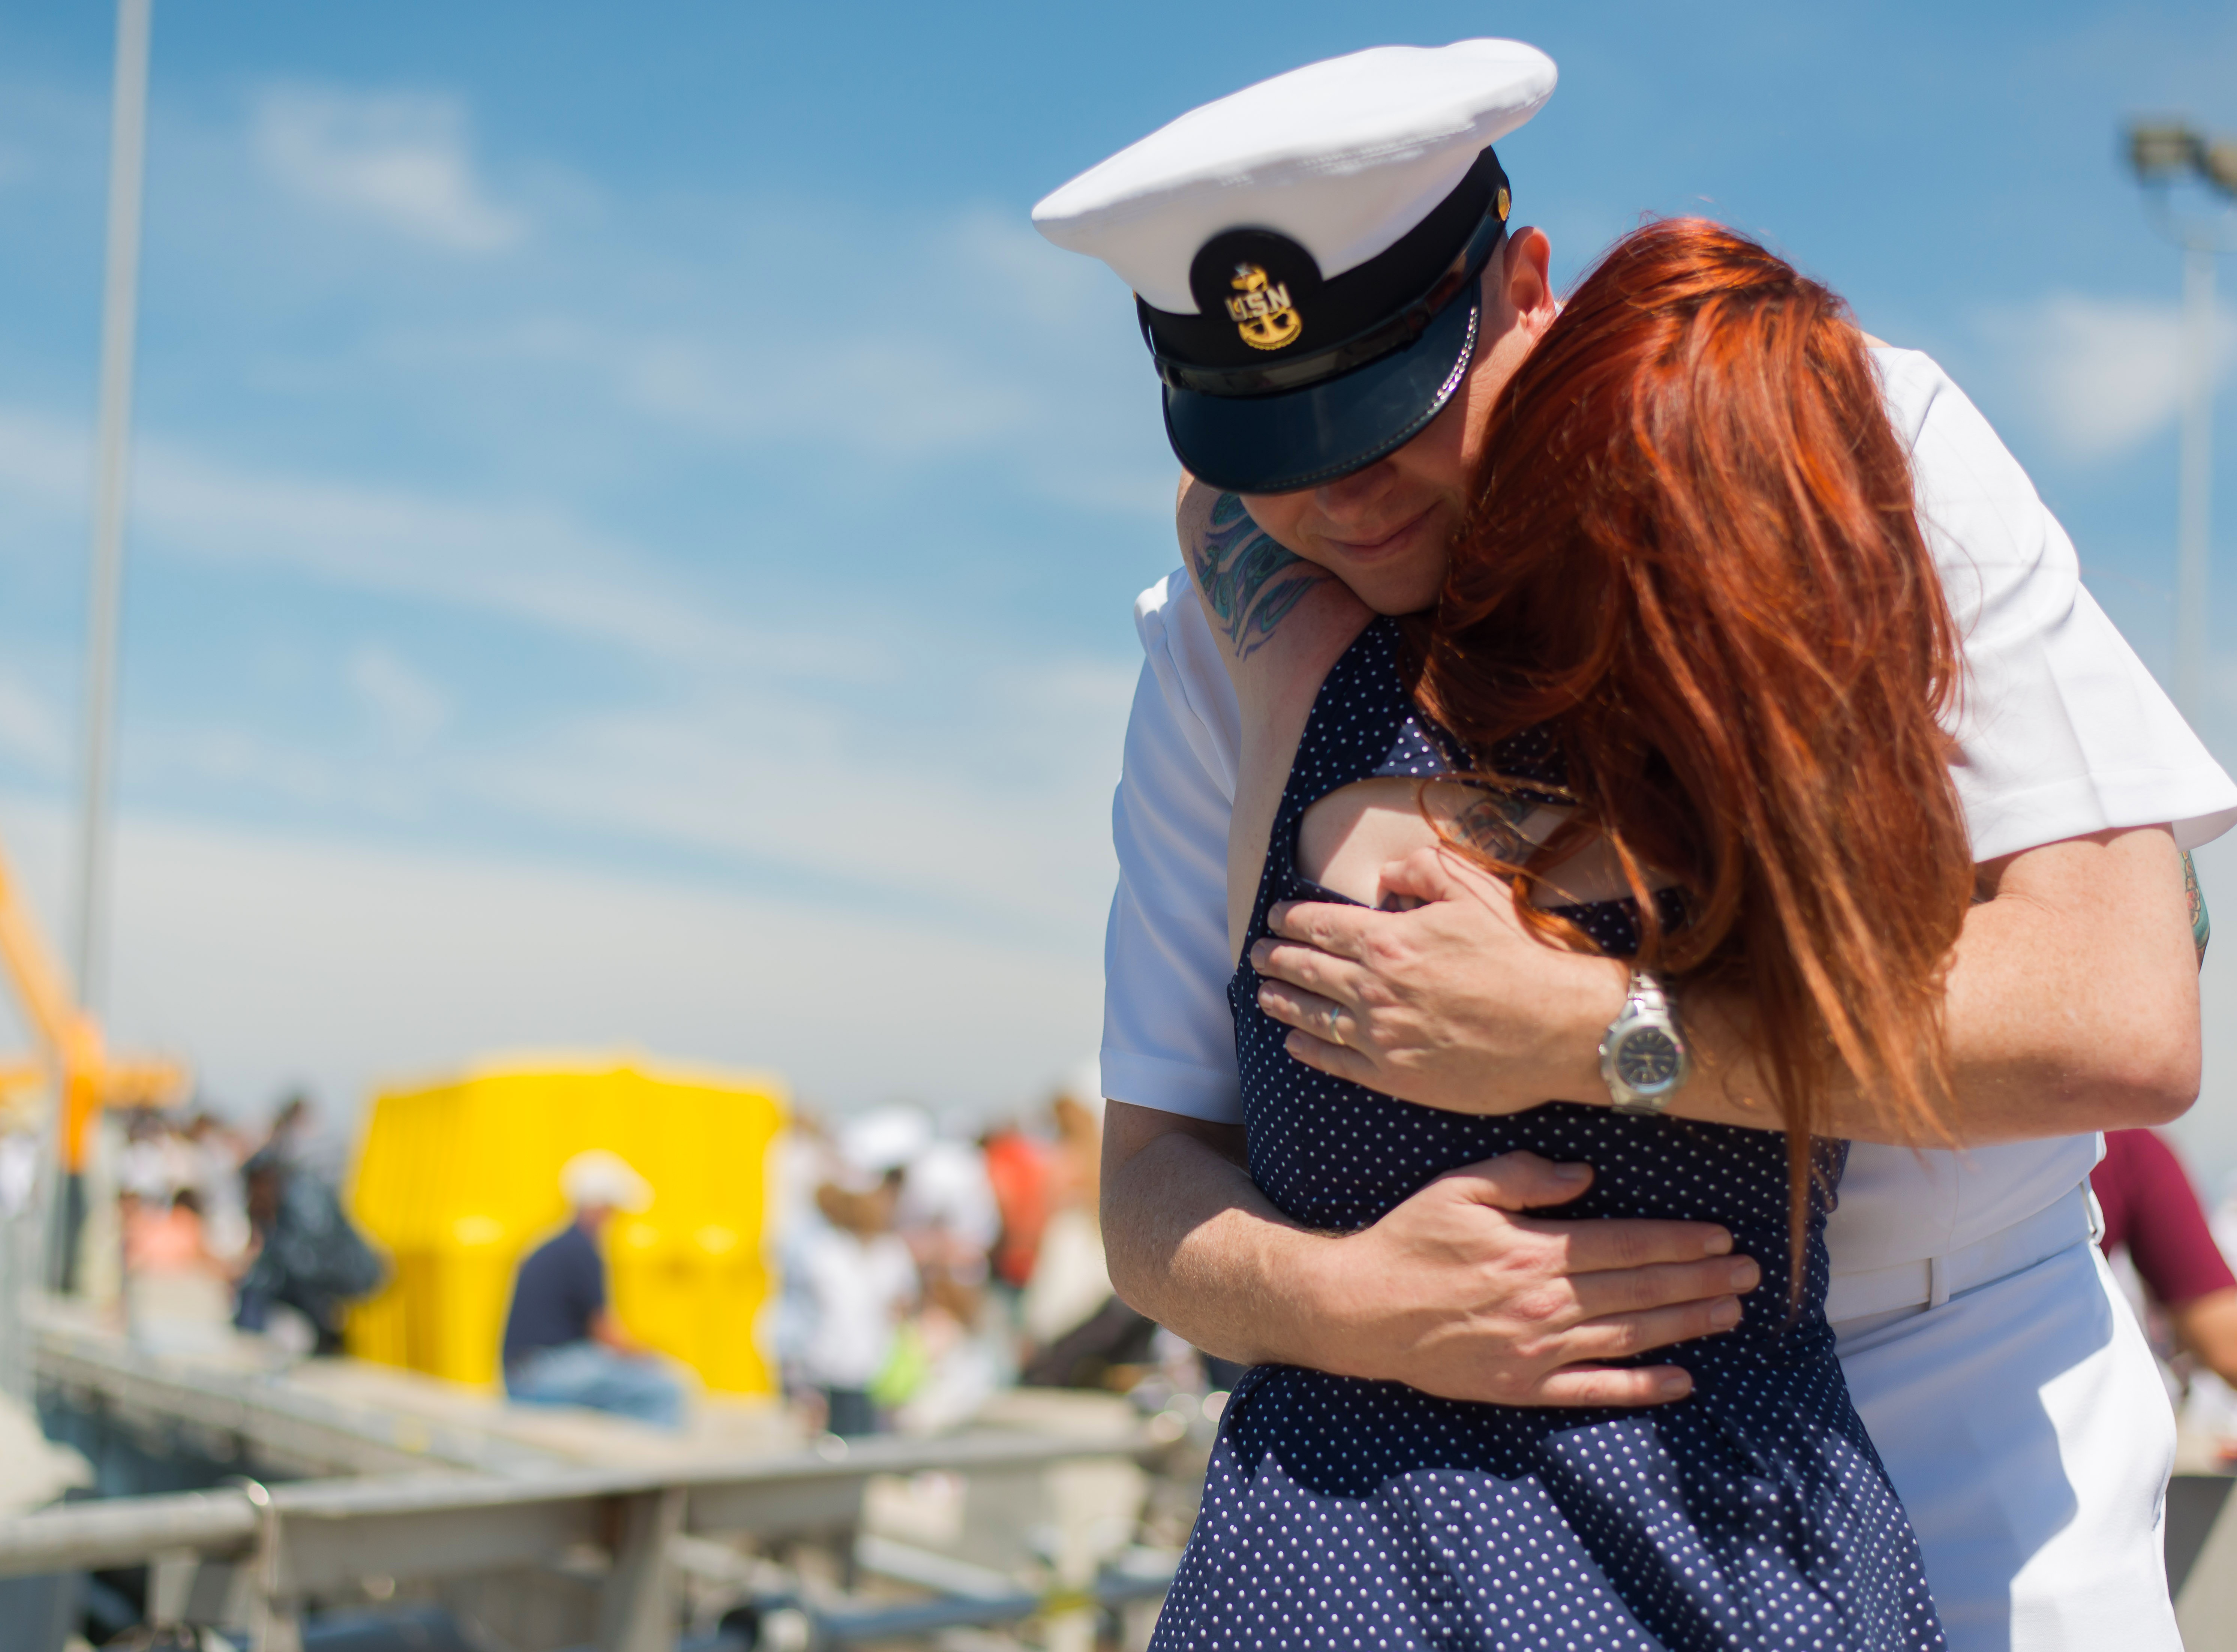
home, vacation, recreation, military, vehicle, product, patriotism, family, fun, wife, honor, submarine, navy, veterans, patriotic, engineer, homecoming, interaction, san diego, veterans day, deployment, us military, deploy, military family